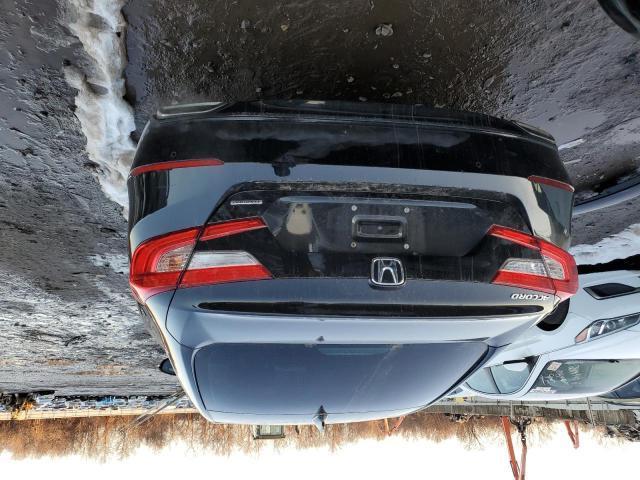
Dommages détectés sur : pare-choc arrière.
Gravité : mineur